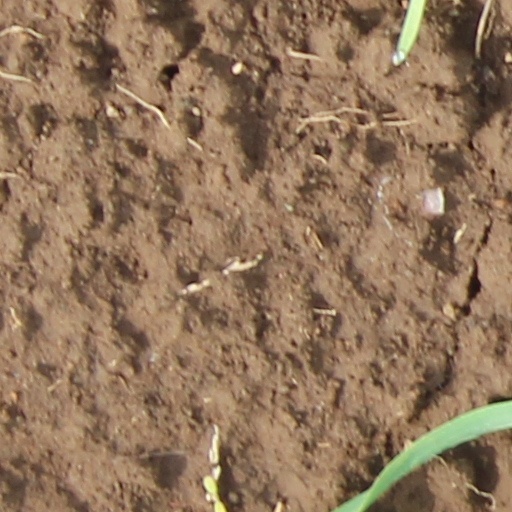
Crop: wheat